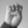
ASL letter: E